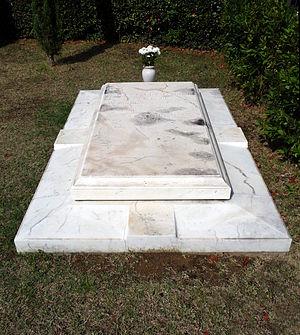
Vasco Pratolini est un écrivain, journaliste et scénariste italien.